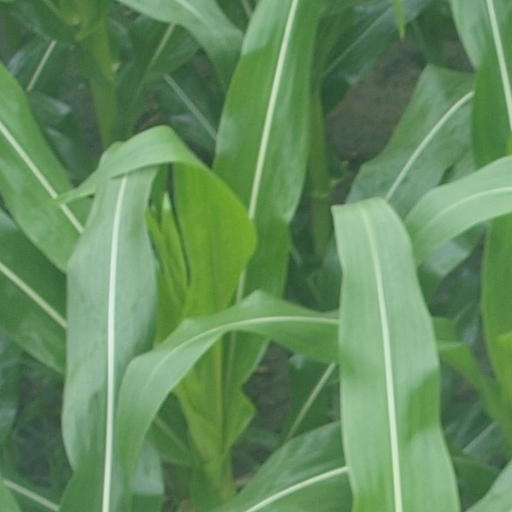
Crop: maize; corn